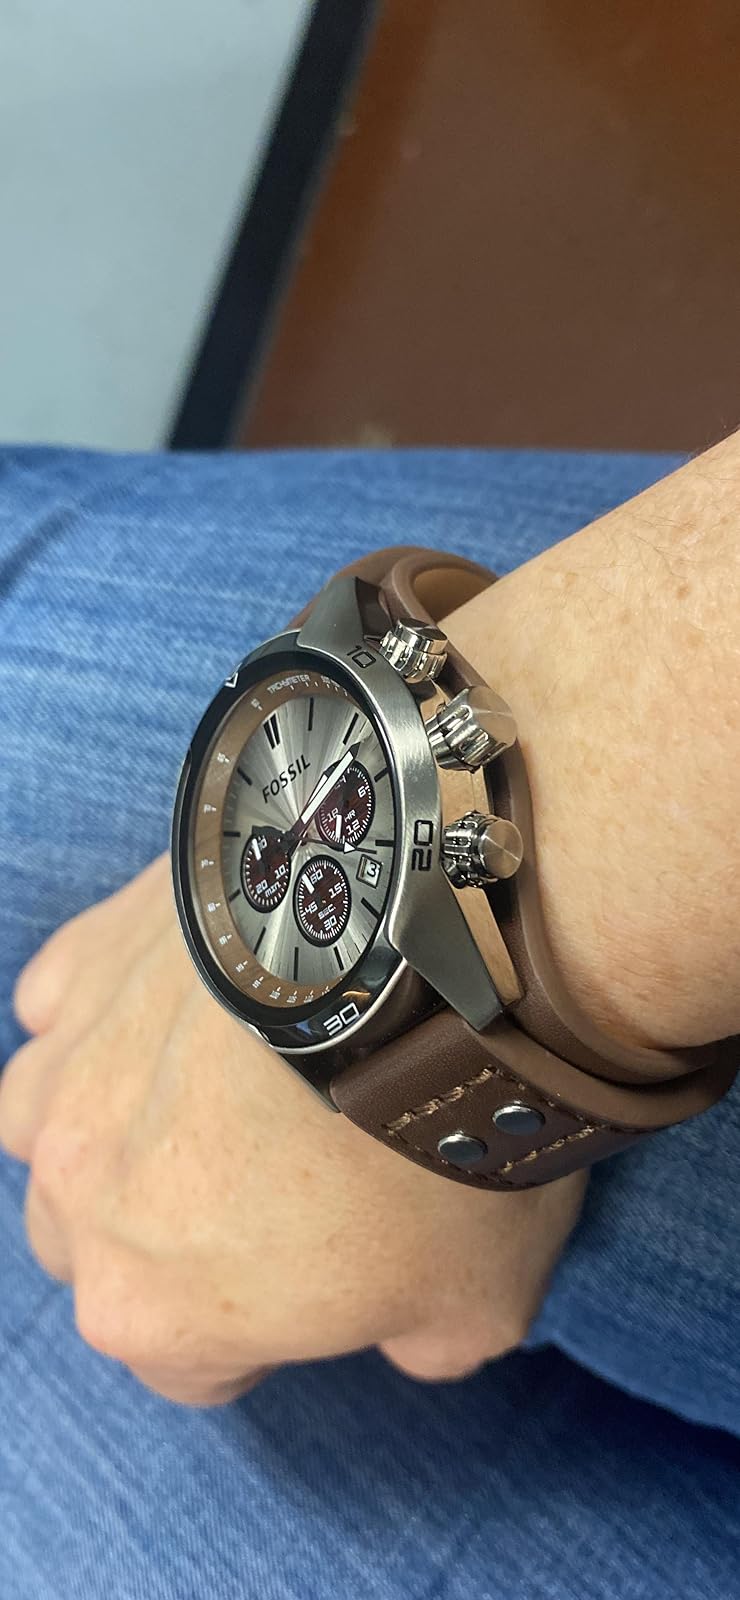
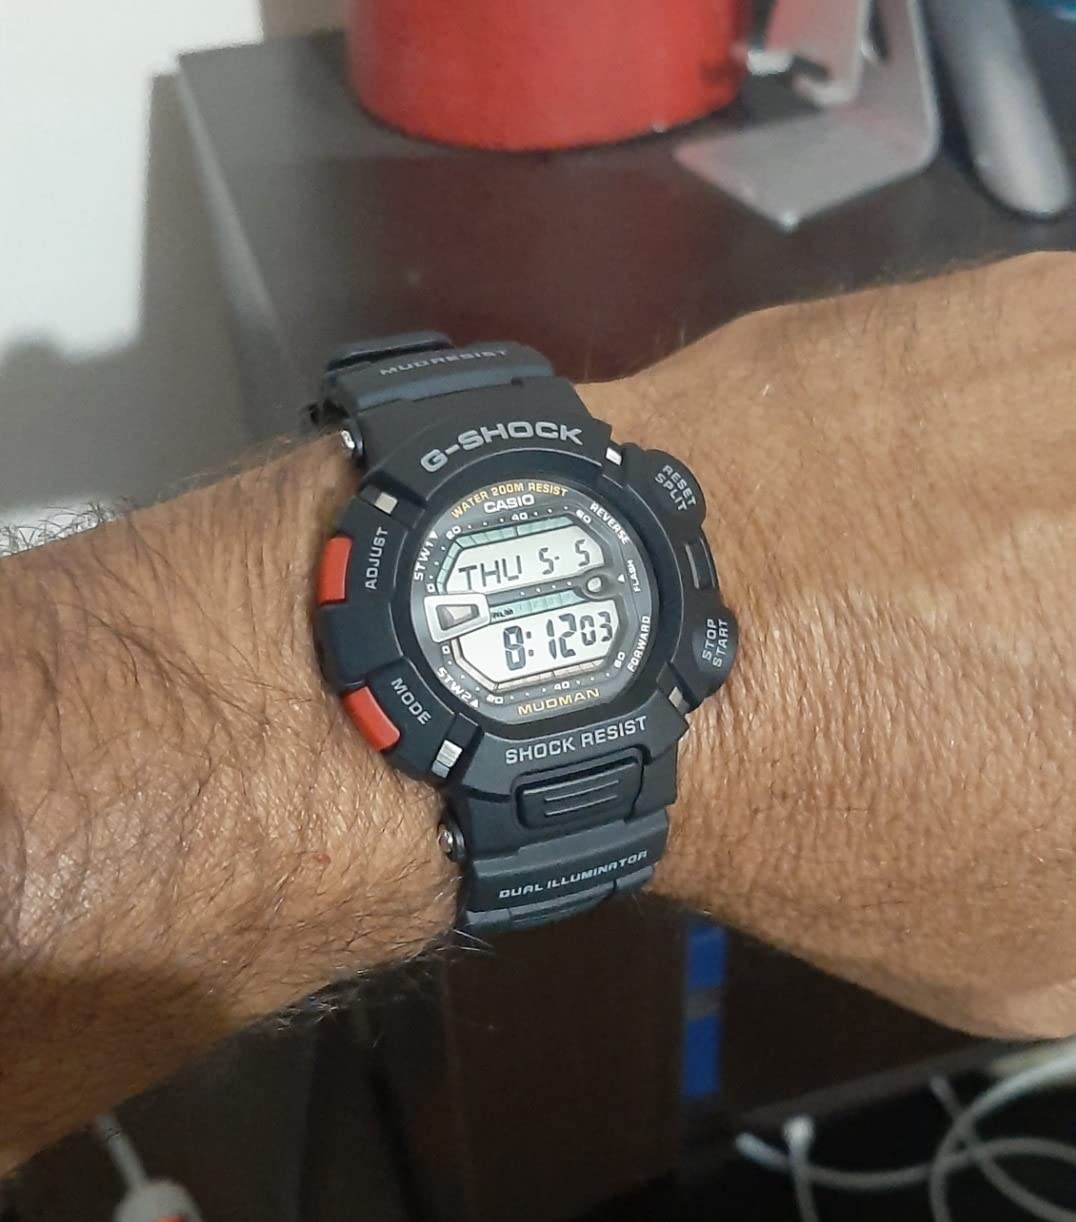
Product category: accessories_watch
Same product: no